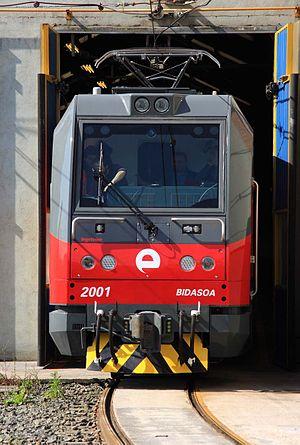
EuskoKargo est la marque sous laquelle la société publique du Gouvernement basque, Eusko Trenbideak - Ferrocarriles Vascos S.A., gère le transport de marchandises par chemin de fer. À cet effet, EuskoKargo dispose de 42 plates-formes Sgh 6000, livrées à partir de février 2006 par l'entreprise madrilène Tafesa. En outre, la Compagnie de chemins de fer départementaux de Bagnères-de-Bigorre et l'entreprise biscaïenne TEAM travaillent conjointement à la construction de 12 locomotives doubles pour EuskoKargo, dont la première unité a été livrée le 12 janvier 2009, et seront testées dans la ligne Luchana - Sondika.